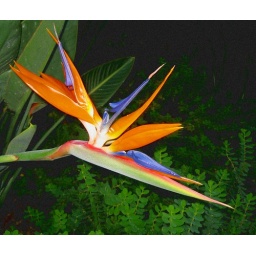
Taken while walking home with 4 grocery bags in my hands... A true &amp;quot;point and shoot&amp;quot; :-)